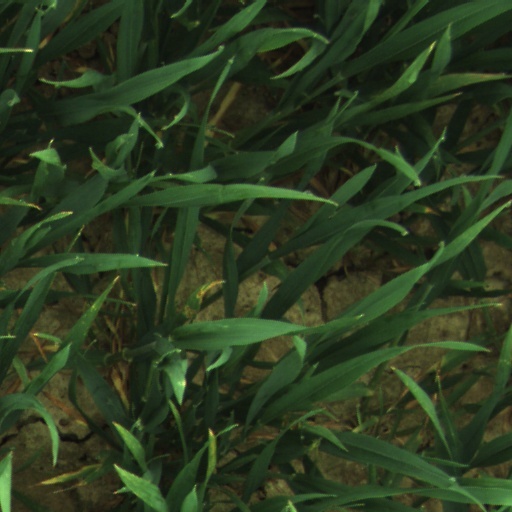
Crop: wheat